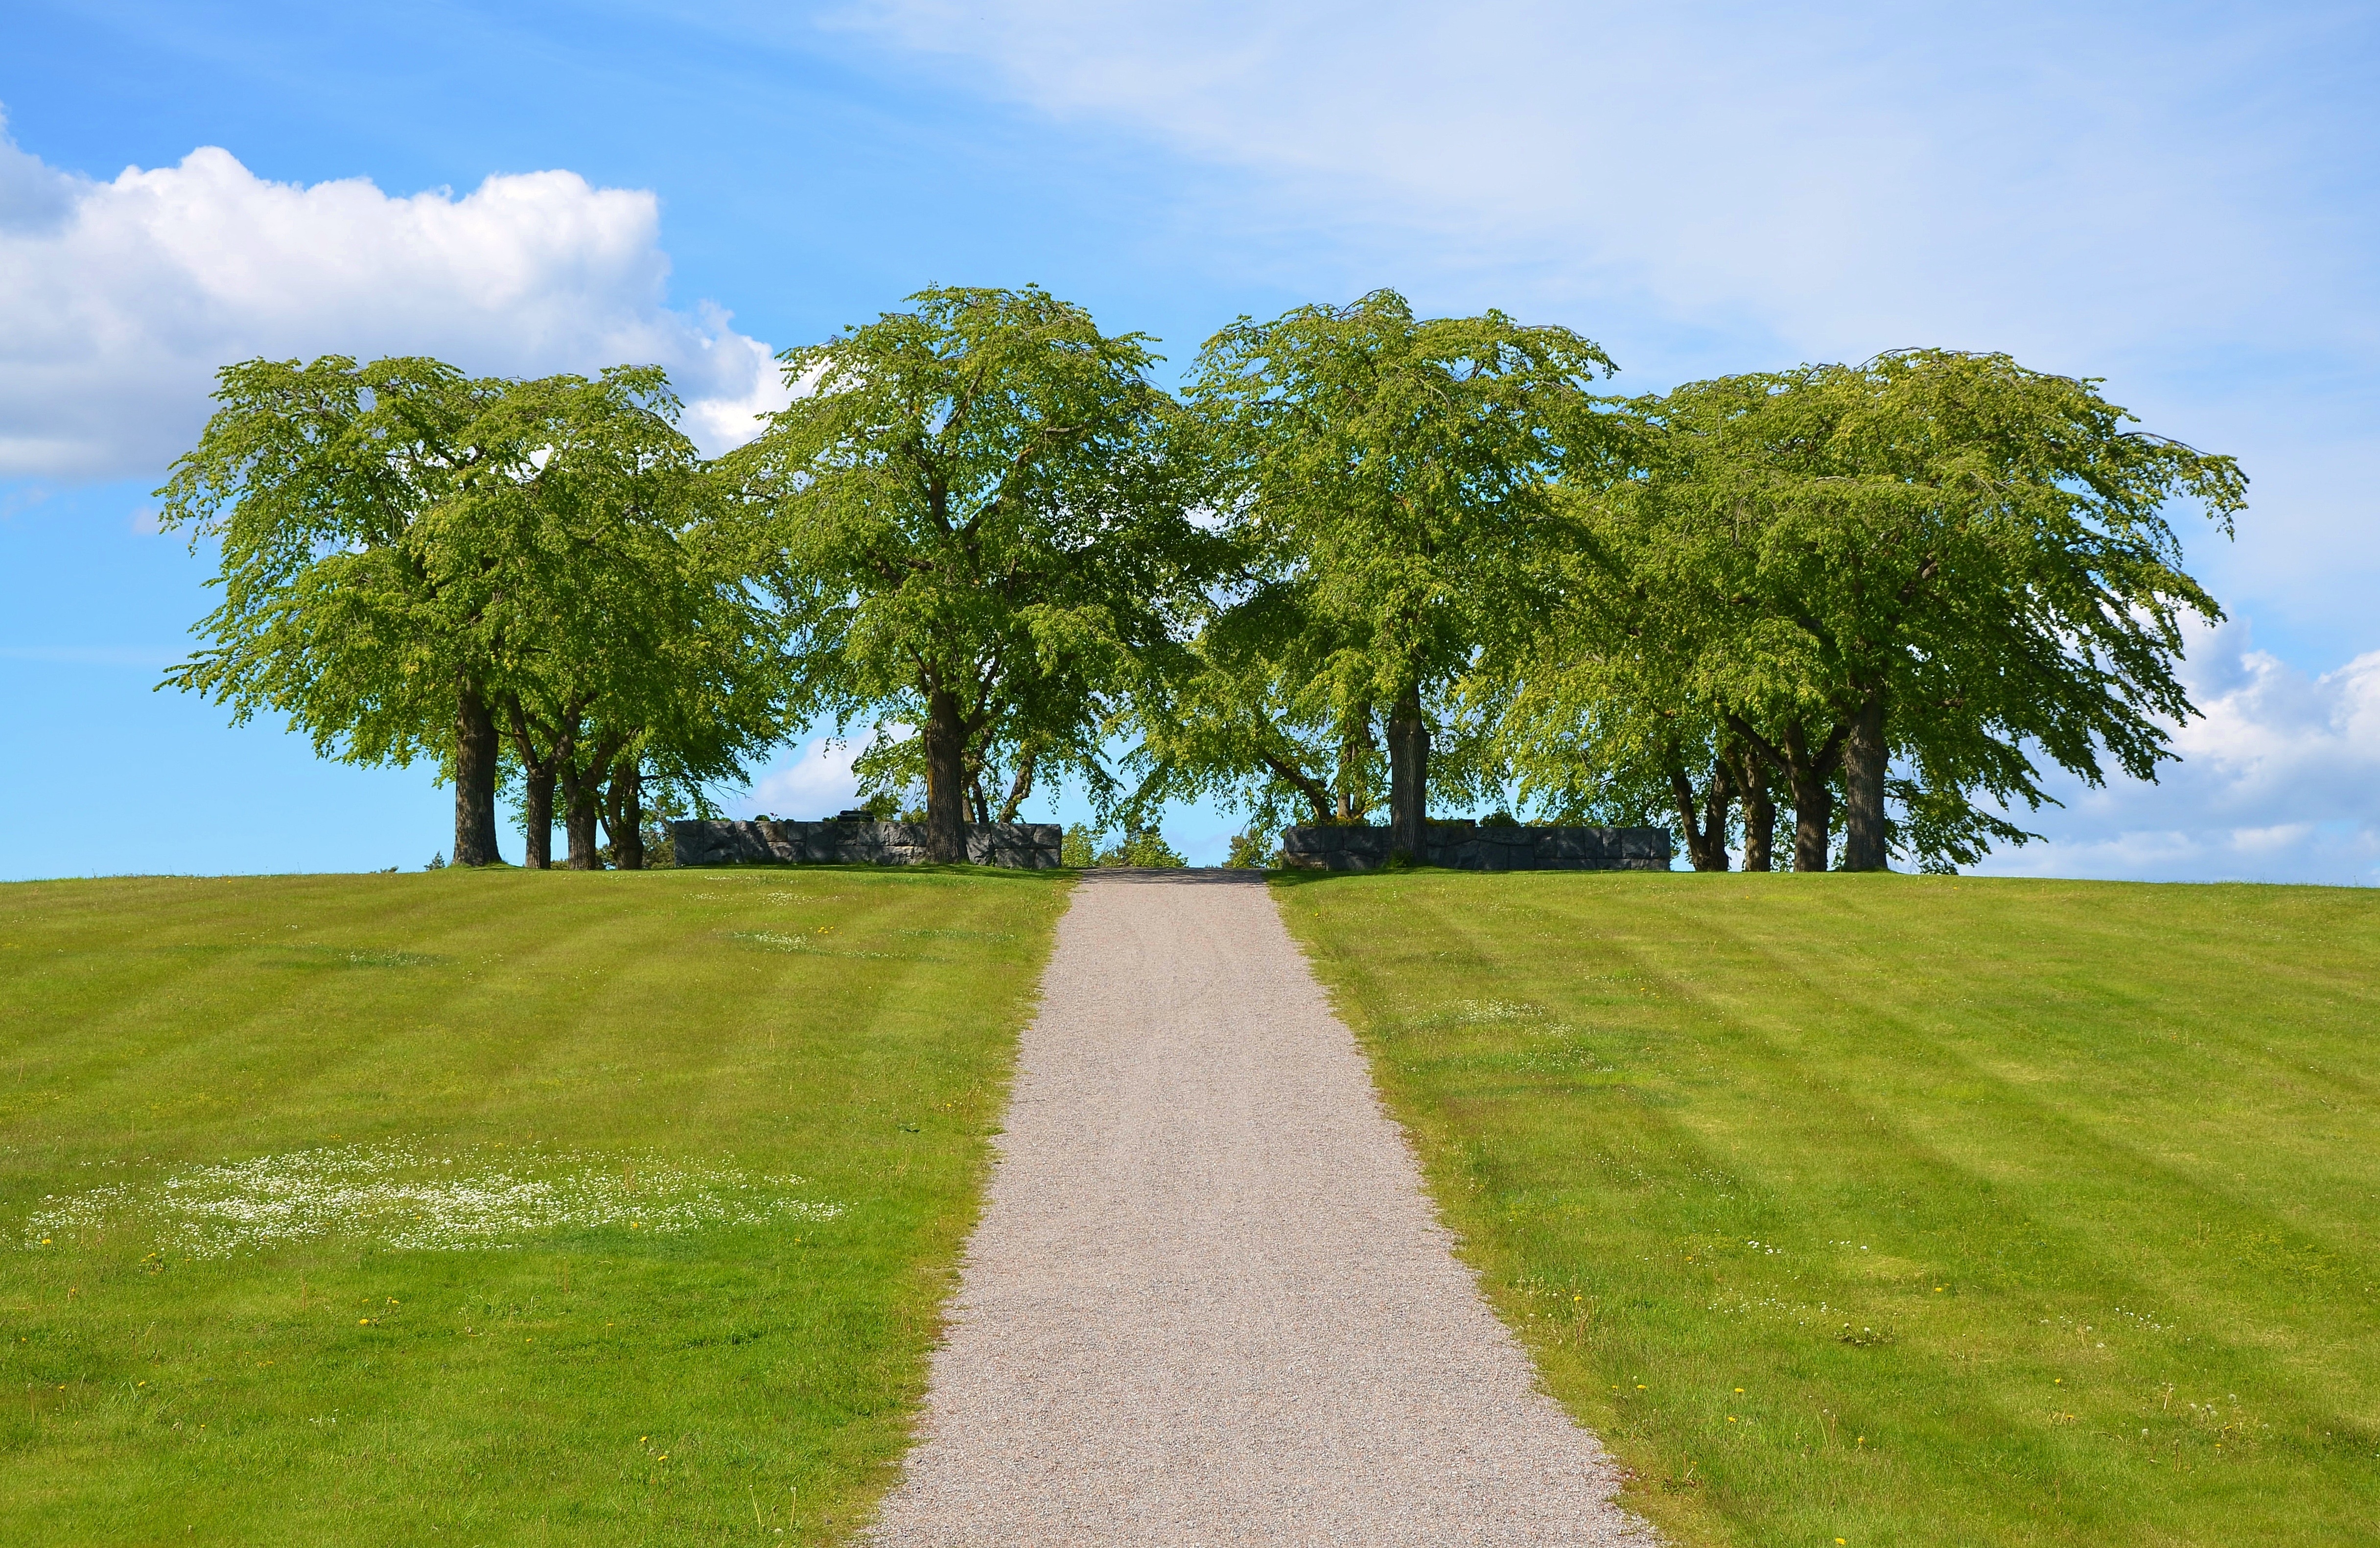
landscape, tree, grass, light, structure, plant, sky, field, lawn, meadow, hill, summer, spring, green, pasture, natural, park, garden, plain, golf course, sunny, background, grassland, natur, estate, ecosystem, rural area, woody plant, sport venue, arecales